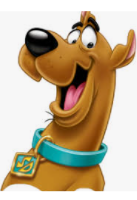
Portrait style: Cartoon Portrait